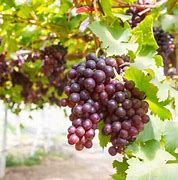
Label: Grapes